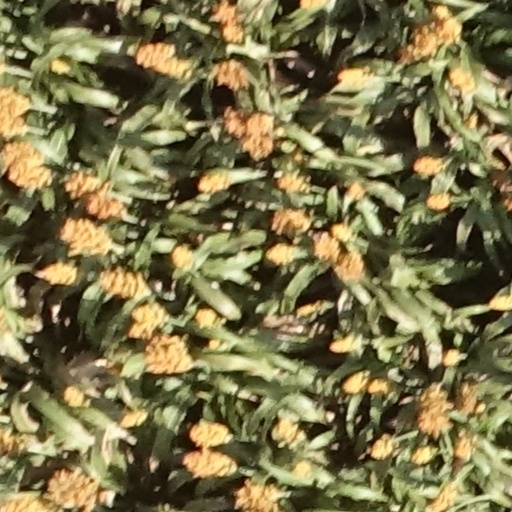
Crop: sorghum